Richard Scheufler

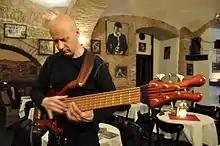
Scheufler rehearsing before a concert

After performing with regional bands, in 1986, Scheufler obtained his first professional engagement in the band Natural, with whom he played for approximately four years. After that, he performed in the band Buran Prášil and in 1990, he joined Dalibor Janda's band. An encounter with musician and composer Milan Steigerwald meant another important move in Scheufler's professional career—for the following twelve years, he was a member of the band King Size. At the same time, he appeared as a guest musician on recordings by several pop artists, such as Karel Gott, Lucie Bílá, and Lenka Filipová. In 2002, he participated in the recording of the Damiens album "Nechci zůstat sám" and won a Golden Disc certification it. Scheufler has also contributed to various jazz projects, such as the band Blue Birds, which consists of saxophonists Ivan Myslikovjan and Andrea Kolmanová.